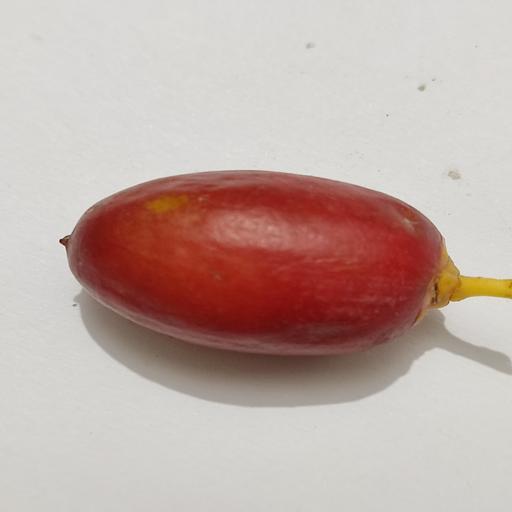
Crop type: Date Palm